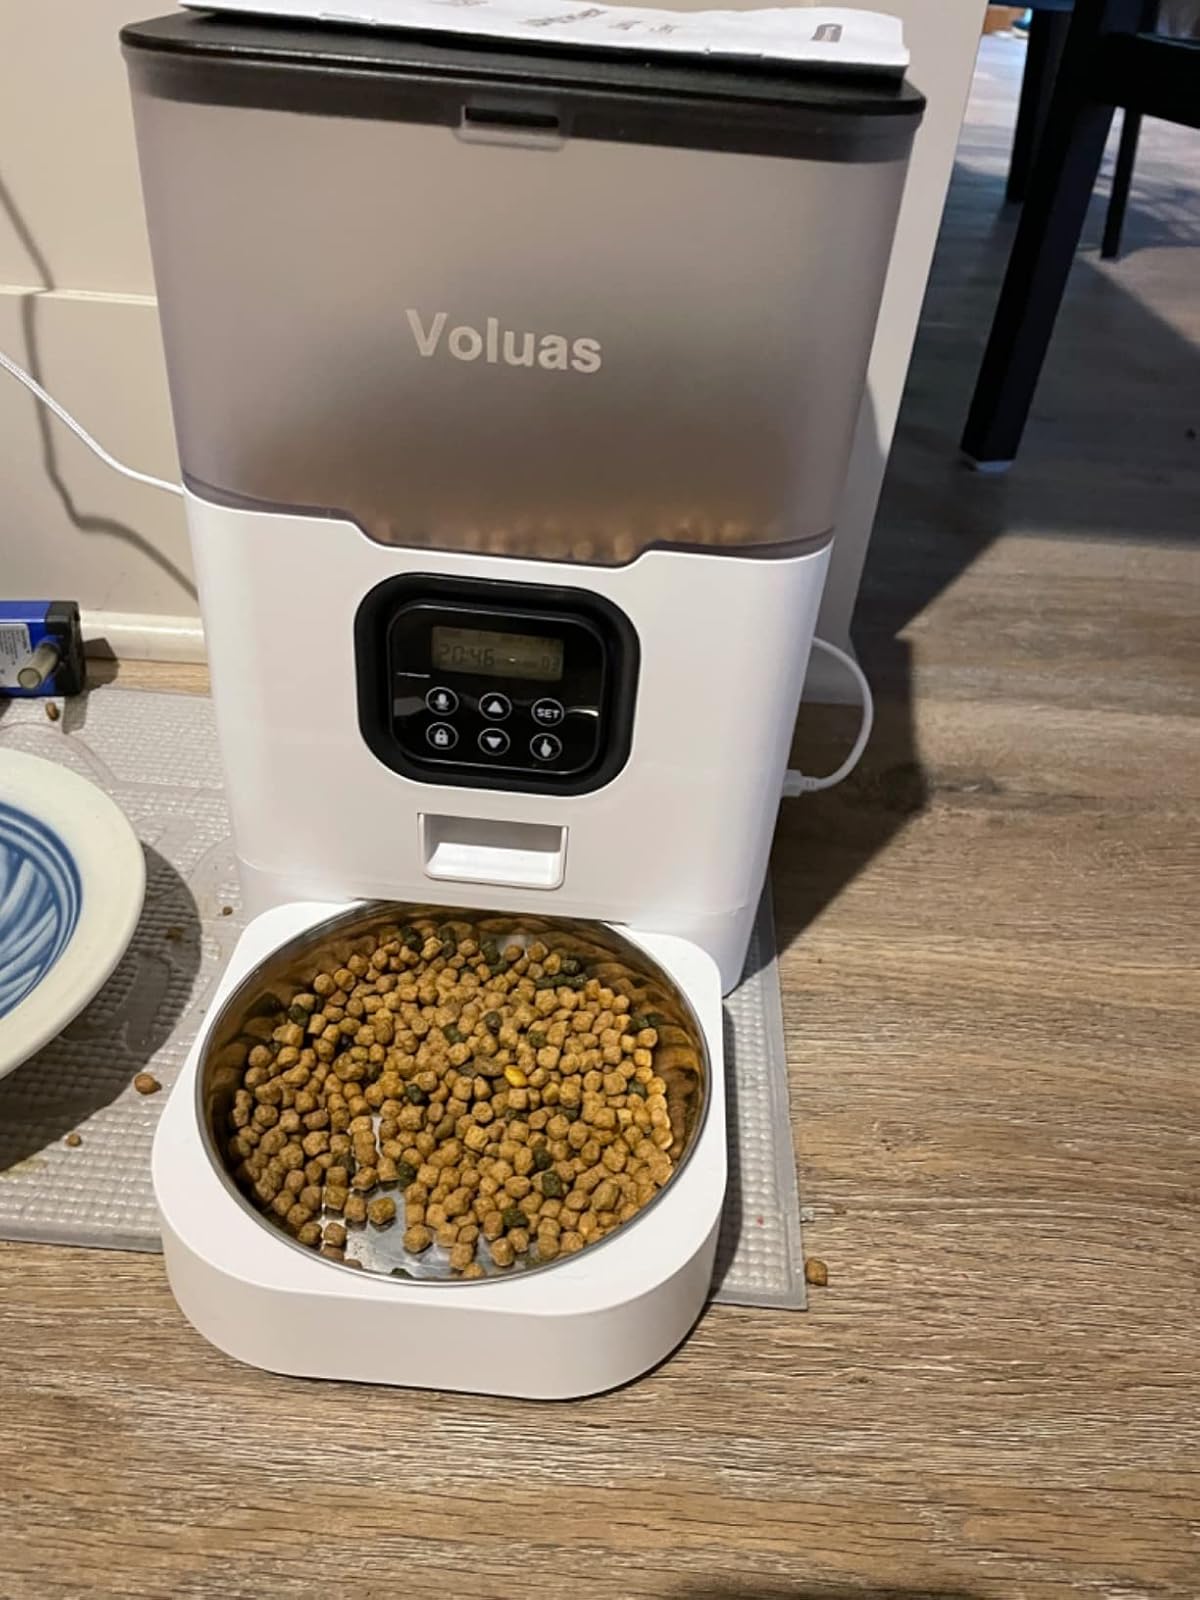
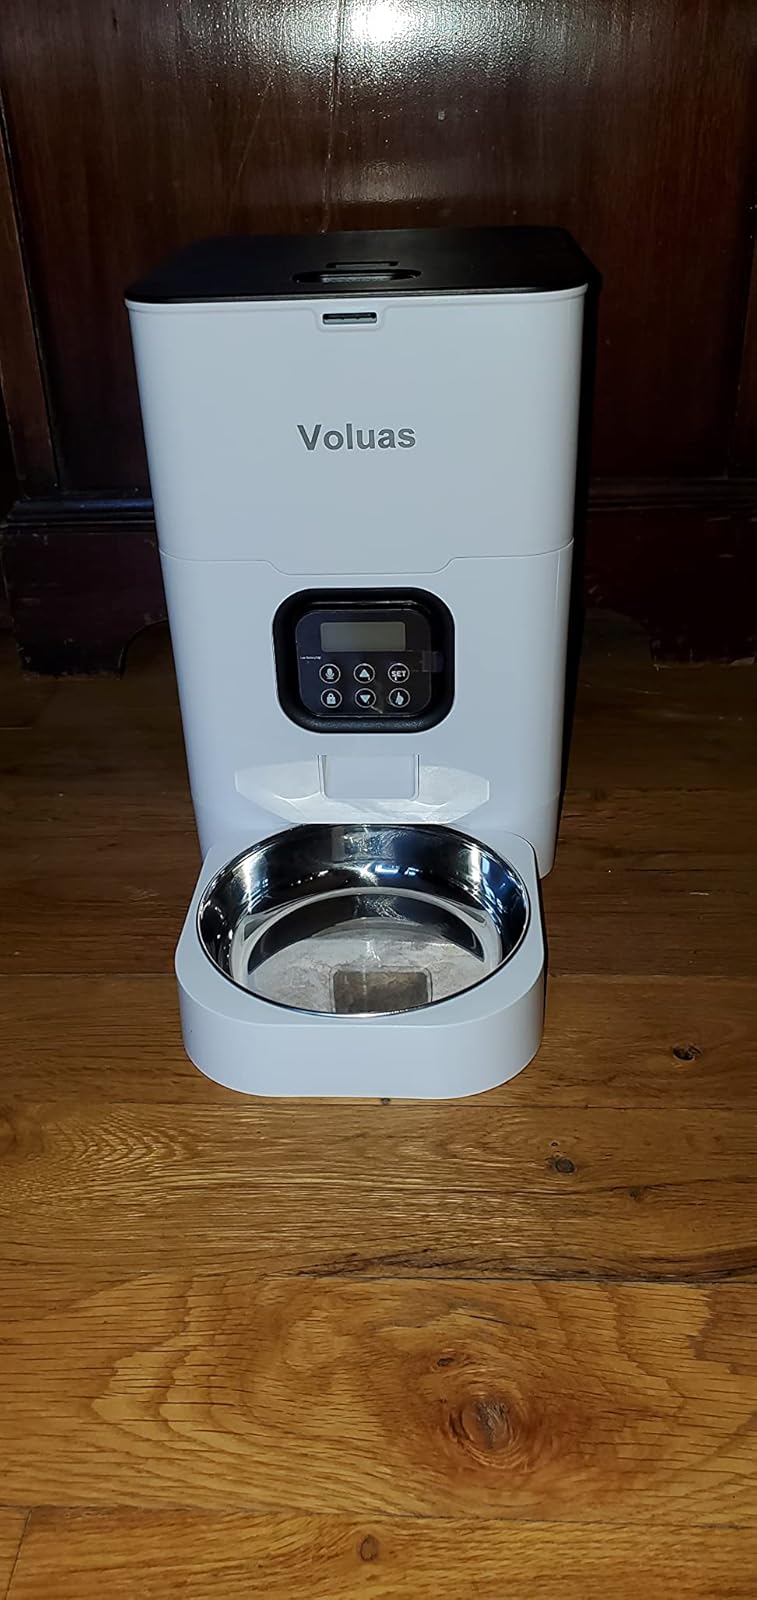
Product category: items_feeder
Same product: no